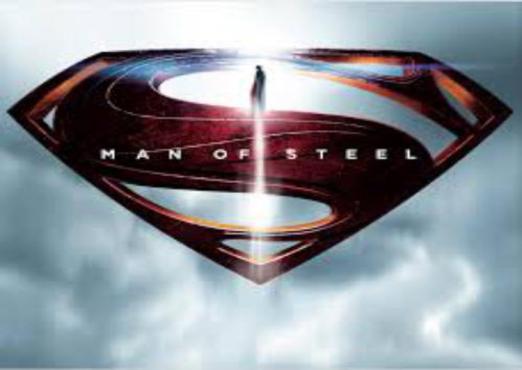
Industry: Leisure